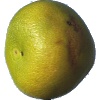
Label: Pomelo Sweetie 1